U.S. Government Informational Comics

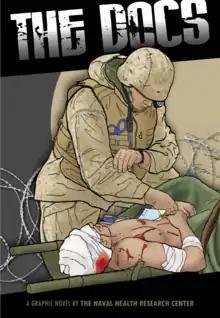
The Docs is the story of four Navy Corpsmen deployed to Iraq.

"The Docs" is a 200-page graphic novel created and published by the Naval Health Research Center (NHRC) in 2010 and follows four corpsmen and their experiences during Operation Iraqi Freedom. The materials and content for The Docs comic is founded upon the experiences of former lieutenant commander Kraft, a Navy psychologist in Fallujah and her interactions with her patients, when she was deployed in 2004. The Docs was conceived to assist Navy Corpsmen in their deployment and the graphic violence they will witness, "A communication tool to help Navy Corpsmen with the stresses of combat deployments." The reasoning for targeting Navy corpsmen is because of the dual role that they deal with in being medics but also at times being combatants. Capt. Greg Utz, NHRC commanding officer remarks on the dualism of Navy Corpsmen, "Since the start of combat operations in the Middle East, Navy Medicine recognized that expeditionary hospital corpsmen have extremely high exposure to the many significant stressors of war, both acute and chronic."